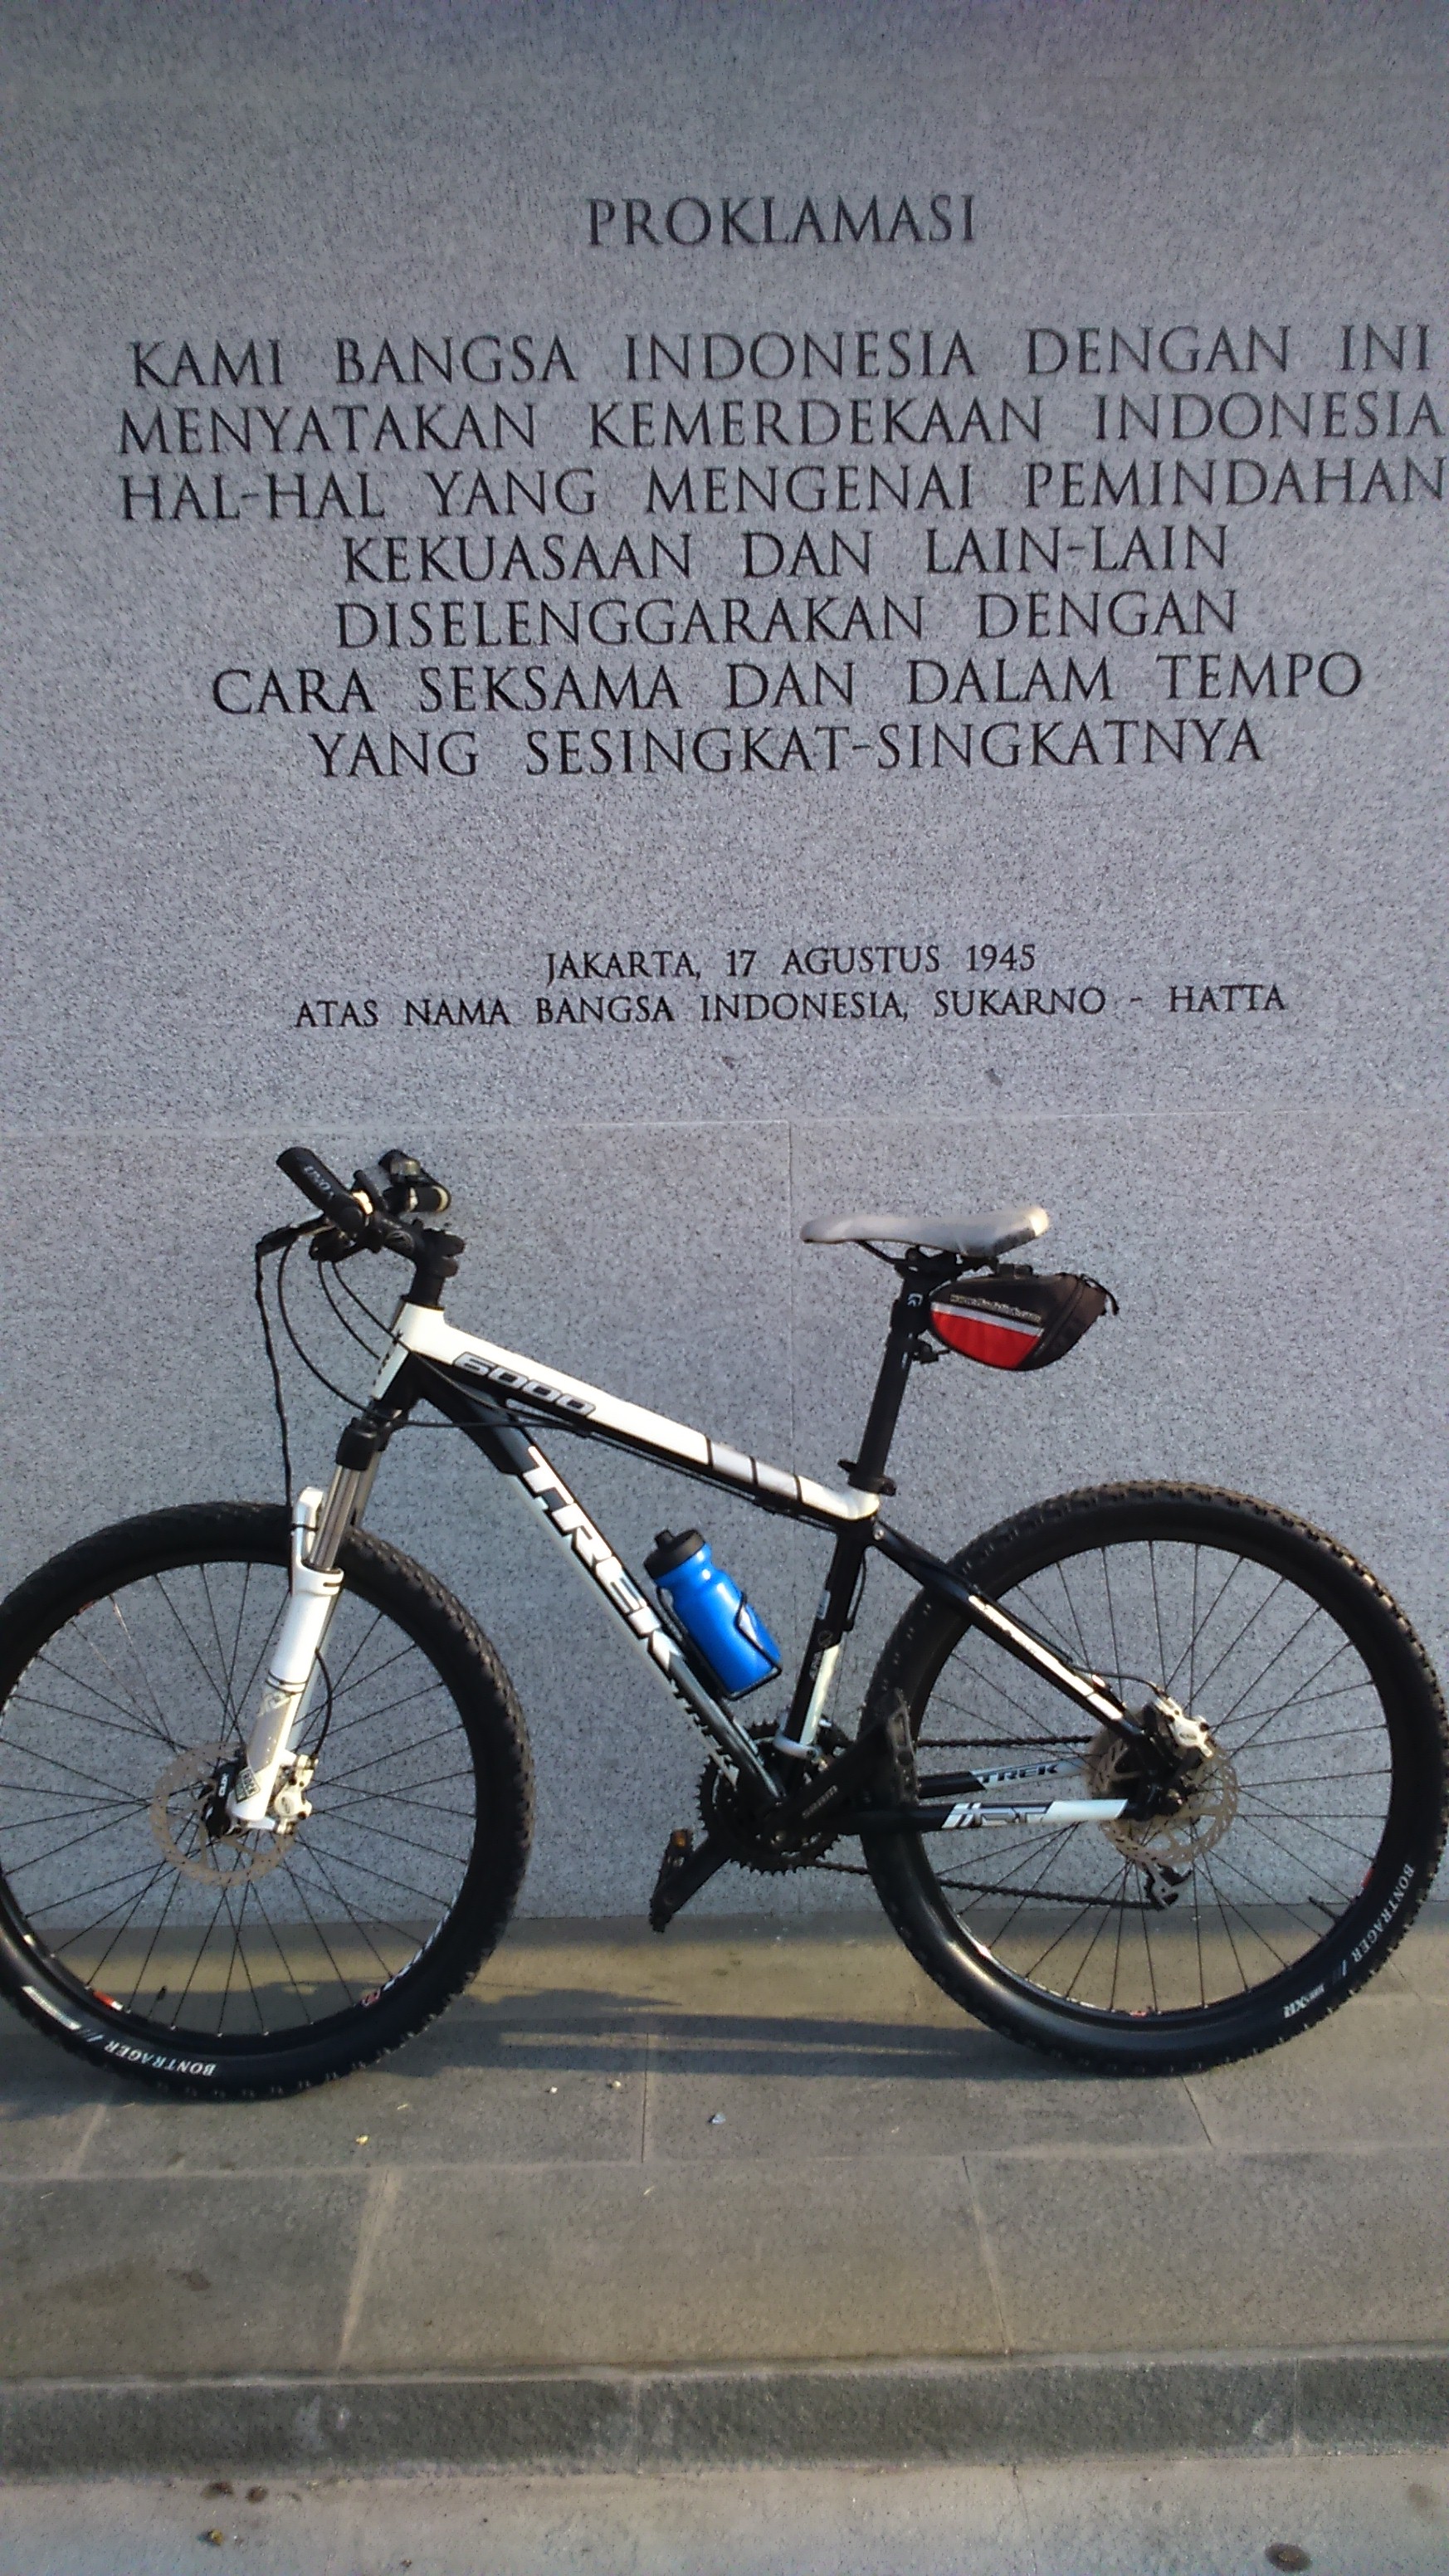
bicycle, land vehicle, bicycle wheel, road bicycle, bicycle frame, bicycle saddle, mode of transport, mountain bike, bicycle accessory, hybrid bicycle, sports equipment, vehicle, bicycle part, wheel, racing bicycle, cycling, tire, spoke, bicycle drivetrain part, automotive tire, cyclo cross bicycle